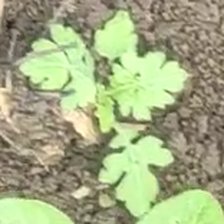
Weed species: Gajar_gavat_(Parthenium hysterophorus)